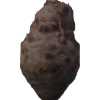
Label: celery